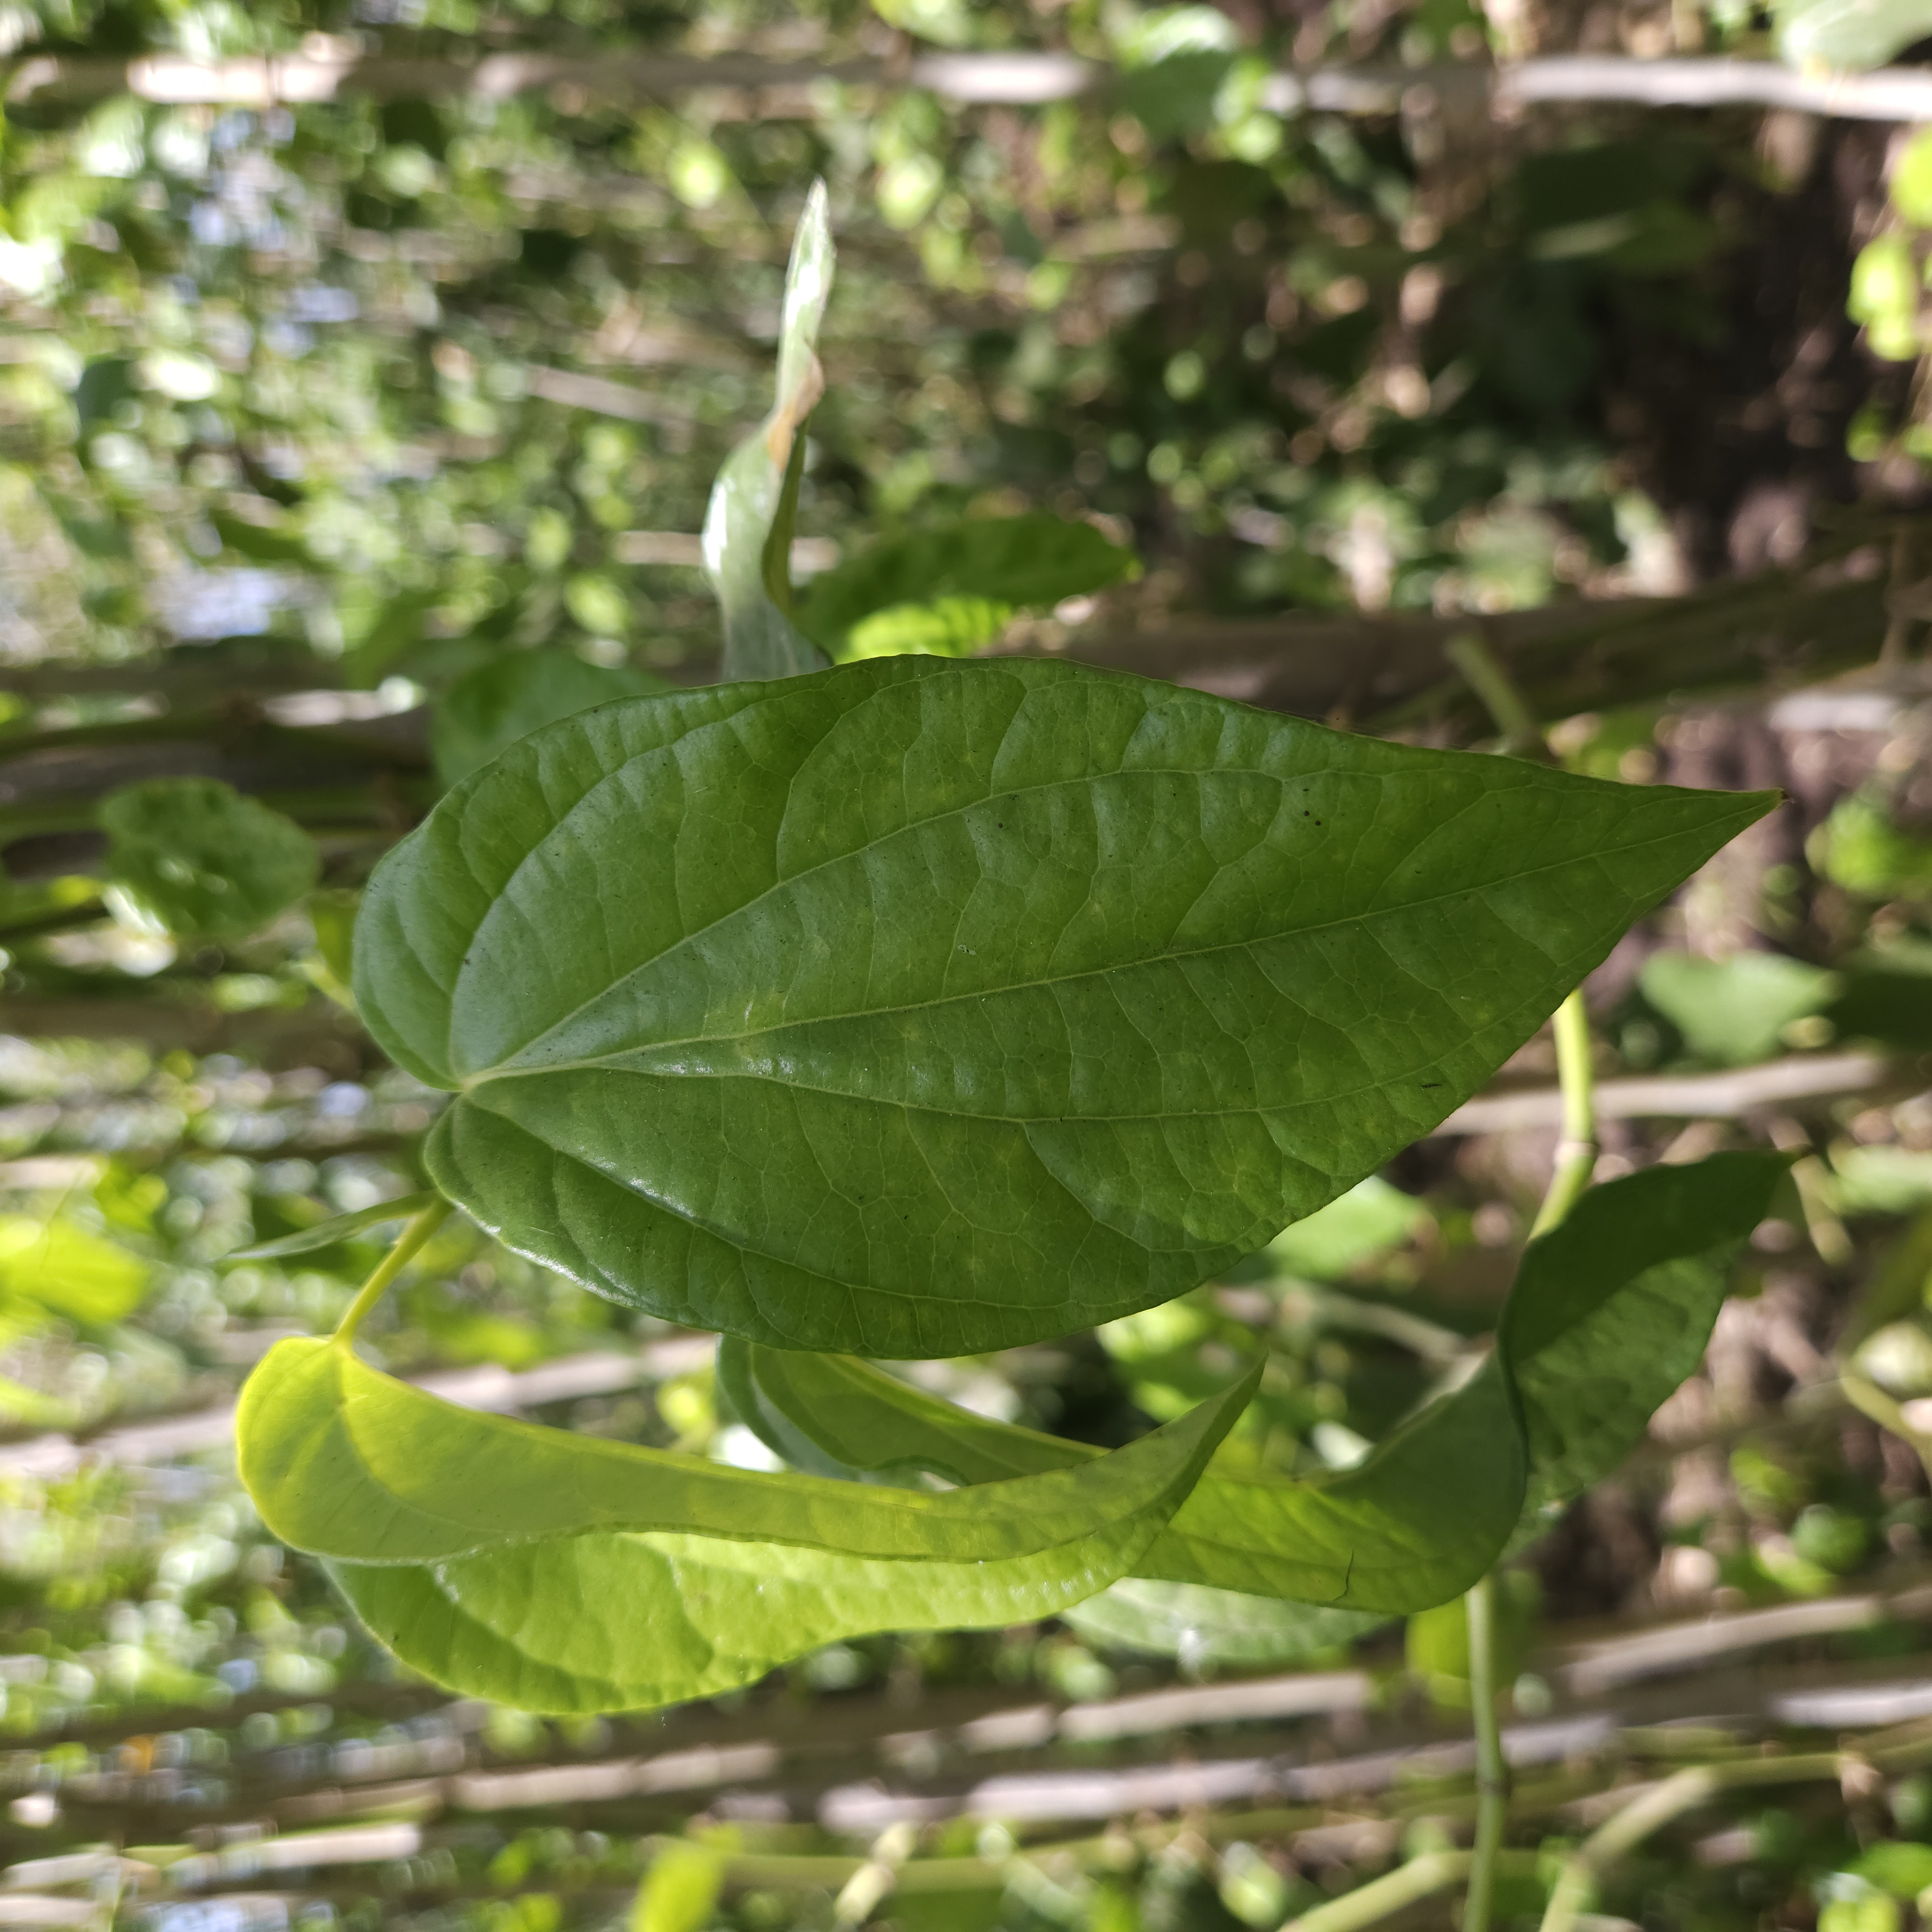
Label: Healthy